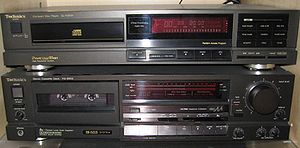
Technics
Technics, Panasonic varemærke, kom på markedet i 1965; producerer bl.a. grammofoner, cd-afspillere, båndoptagere, keyboards, forstærkere og højttalere.